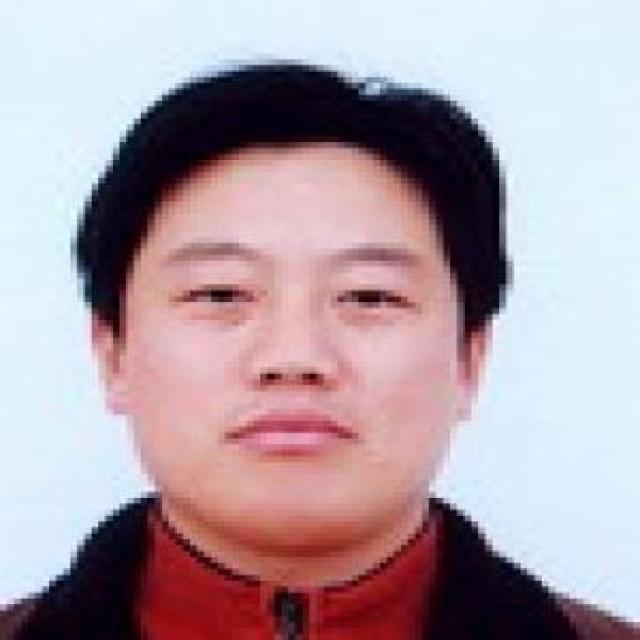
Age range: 21-44